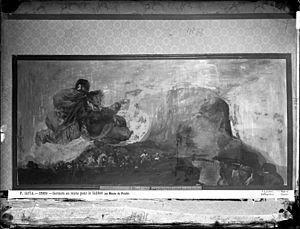
Vision fantastique ou Asmodée est l'une des peintures à l'huile sur plâtre de la série des Peintures noires avec lesquelles Francisco de Goya avait décoré les murs de sa maison Quinta del Sordo. La série a été peinte entre 1819 et 1823. C’est la toile la plus énigmatique de la série, et probablement de l’œuvre de Goya.